Premiership of Felipe González

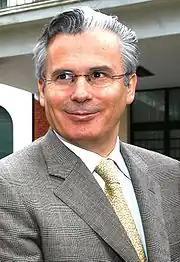
Baltasar Garzón in 2005

The two major events of 1992 concealed the fact that a strong economic recession had begun, which resulted in a brutal increase in unemployment that would reach an unprecedented figure of 3.5 million people, or 24% of the active population. Socialist leaders recognized that 1992, which was to be the year of Spain's projection of modernity to the world, was "catastrophic". In May 1992, a general strike was called by UGT and Workers' Commissions in protest against the government's ""decretazo"" (English: big decree), which cut unemployment benefits. However, in 1992 the Government scored a remarkable victory to its anti-terrorist policy thanks to French collaboration: the three highest leaders of ETA were arrested in the town of Bidart, near the Spanish border.